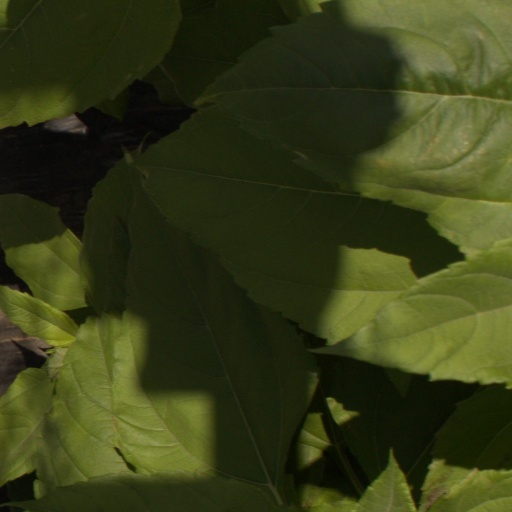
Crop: Jerusalem artichoke